Balsam Lake Mountain

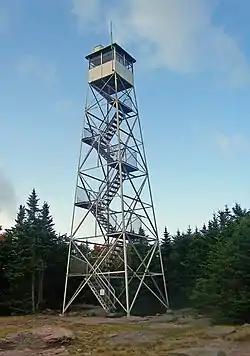
A steel frame tower with a staircase climbing the inside and an enclosed cab on top in front of a stand of evergreen trees

The most significant developments in the human history of the mountain took place in 1887. The state bought the southeast slope of the mountain that year for the newly created Forest Preserve, ensuring the land would remain forever wild, always in public ownership and never logged, per a law later added to the state constitution as Article 14. Also that year the Balsam Lake Club decided to erect a crude wooden fire lookout tower on the summit so that an observer could detect fires that threatened the lands around the lake and the headwaters of the Beaver Kill where they hunted and fished. It was the first such lookout tower built in New York State.